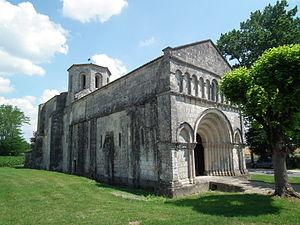
L'église de Biron
Les églises de la Charente-Maritime présentent une grande diversité, d'une commune à une autre, et se distinguent par des styles et des périodes de construction différentes. De nombreux édifices témoignent cependant de l'épanouissement, aux XIᵉ et XIIᵉ siècles d'une forme d'art roman spécifique, appelée art roman saintongeais, caractérisée par une simplicité des formes et un décor sculpté, souvent très riche.
Biron est une commune du Sud-Ouest de la France, située dans le département de la Charente-Maritime en région Nouvelle-Aquitaine.
Cet article recense une partie des monuments historiques de la Charente-Maritime, en France.
L'église Saint-Eutrope est une église de style roman saintongeais située à Biron en Saintonge, dans le département français de la Charente-Maritime en région Nouvelle-Aquitaine.